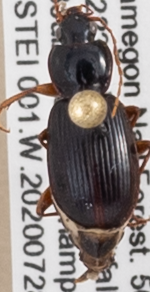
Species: Synuchus impunctatus
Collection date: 2020-07-28
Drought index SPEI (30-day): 2.09
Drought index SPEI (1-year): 1.69
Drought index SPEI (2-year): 2.09